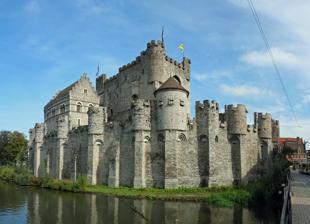
Building: Gravensteen
Country: Belgium
Year built: 1180
Medieval castle in Ghent, Belgium Gravensteen Ghent , East Flanders ( Belgium ) The Gravensteen, seen from the south-east Gravensteen Coordinates 51°03′26″N 3°43′14″E / 51.057222°N 3.720556°E / 51.057222; 3.720556 Type Castle Site information Owner City of Ghent Open to the public Yes Condition Restored Site history Built 1180 Materials Sandstone, Tournai limestone Garrison information Occupants Counts of Flanders (1180–1353) The Gravensteen ( Dutch ; lit. ' the Counts' rock ' ) is a medieval castle in the city of Ghent , East Flanders in Belgium . The current castle dates from 1180 and was the residence of the Counts of Flanders until 1353. It was subsequently re-purposed as a court, prison, mint, and even as a cotton factory. It was restored over 1893–1903 and is now a museum and a major landmark in the city. Origins The origins of the Gravensteen date to the reign of Arnulf I (890–965) in the County of Flanders . The site, which sat between two branches of the river Lys , was first fortified around 1000, initially in wood and later in stone. This was soon transformed into a motte-and-bailey castle which was burnt down in around 1176. The current castle dates to 1180 and was built by Philip of Alsace (1143–1191) on the site of the older fortification. It may have been inspired by crusader castles witnessed by Philip during the Second Crusade . As well as a protective citadel , the Gravensteen was intended to intimidate the burghers of Ghent who often challenged the counts' authority. It incorporates a large central donjon , a residence and various smaller buildings. These are surrounded by a fortified, oval-shaped enceinte lined with 24 small échauguettes . It also has a sizeable moat , fed with water from the Lys. From 1180 until 1353, the Gravensteen was the residence of the Counts of Flanders . The decision to leave was taken by Louis of Male (1330–1384) who transferred the court to the nearby Hof ten Walle . The foot of a wolf was once nailed to the gate and provides the last known archaeozoological evidence for the wolf in Flanders. External view of the gatehouse The dedication stone, dating to 1180 View of the south side of the donjon Aerial view of the castle, c. 1970 Subsequent history After ceasing to be the residence of the counts of Flanders, the castle entered a decline. It was used as a court and prison until the 18th century. From 1353 to 1491, it was the site of Ghent's mint. Private buildings were constructed on or around the Medieval remains. Ghent emerged as a major centre for textile manufacturing during the Industrial Revolution in the 19th century and the Gravensteen was converted into a cotton mill . It was even scheduled for demolition. Parts of the castle were bought up gradually by the City of Ghent which began a major restoration in a romanticising Gothic style between 1893 and 1907 under the architect Joseph De Waele. De Waele was inspired the approach of the French architect Eugène Viollet-le-Duc and attempted to restore the castle to its imagined appearance in the 12th century. Many details added during this period, such as the flat roofs and the windows of the eastern outbuilding, are not thought to be historically accurate. The Gravensteen was the centrepiece of the Ghent World Fair of 1913 during which the city centre was significantly reshaped. It remains open to the public. Students from Ghent University occupied the castle on 16 November 1949 in protest against a new tax against beer. The occupation, referred to popularly as the "Battle of Gravensteen Castle" ( Slag om het Gravensteen ), involved 138 students who seized the castle buildings, lowered the portcullis , and barricaded the castle gate. A guard on duty at the time was captured and locked in a closet. After raising banners along the castle walls and pelting passing police officers with rotten fruit, they were eventually detained and removed from the castle, though a public outcry of support led to none of the students being prosecuted for their actions. Their campaign against the beer tax was unsuccessful. Saint Catharine seated in the castle. Illumination by Simon Bening from the manuscript Hortulus Animae (1510) The Gravensteen, depicted in Flandria Illustrata (1641) View of the Gravensteen's gatehouse in 1823, prior to the restoration Photo of the castle before the restoration, c. 1880. The factory buildings are still visible. The castle, pictured in 1893 during the restoration work. The buildings around the castle have been demolished. Photochrom picture of the castle in the later stages of the restoration, c. 1900 See also List of castles in Belgium References